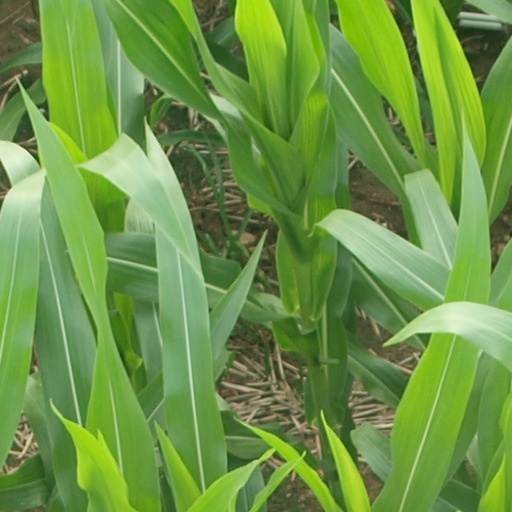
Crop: maize; corn